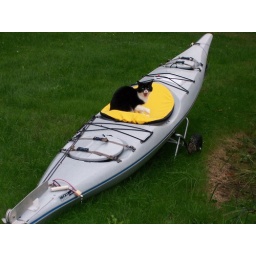
pinky's cat in their boat lol